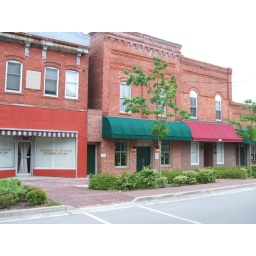
The building with the green awning was built in 1902 and the building to the left of it was built in 1903.